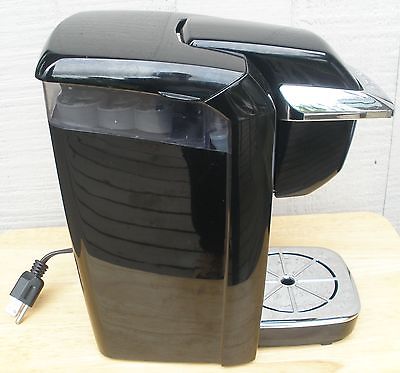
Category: coffee maker